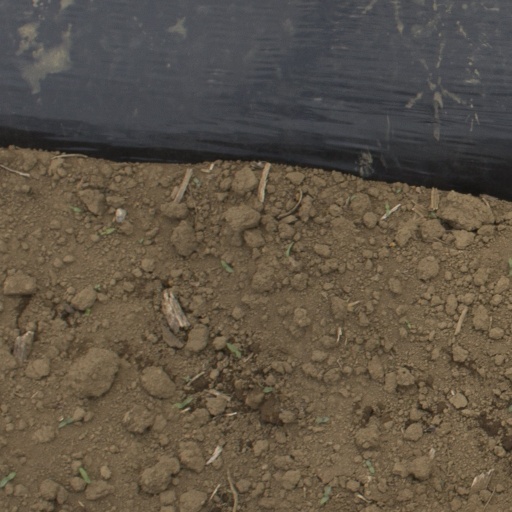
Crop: Jerusalem artichoke